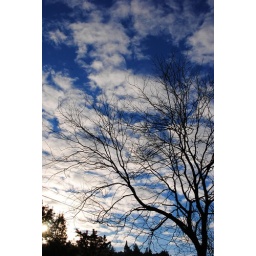
A tree silhouette near my school, with the beautiful blue sky behind it. :]